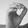
ASL letter: O